Bua loi

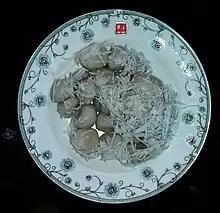
Mont Lone Yay Paw

Tang yuan, or sweet soup balls, are created with water and glutinous rice flour. Glutinous rice balls can be filled with various sweet ingredients, including sesame seeds, peanuts, lotus seed paste, and sweet red bean paste (Anko). More people are filling them with inventive flavors like durian, chocolate, and taro paste. They can be deep-fried or cooked in water or syrup.